Republic of the Sudan (1985–2019)

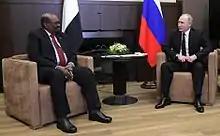
Al-Bashir and Russian President Vladimir Putin during a meeting in Sochi on 27 November 2017

The Sudanese conflict in South Kordofan and Blue Nile in the early 2010s between the Army of Sudan and the Sudan Revolutionary Front started as a dispute over the oil-rich region of Abyei in the months leading up to South Sudanese independence in 2011, though it is also related to civil war in Darfur that is nominally resolved, in January 2011 a South Sudanese independence referendum was held, and the south voted overwhelmingly to secede later that year as the Republic of South Sudan, with its capital at Juba and Salva Kiir Mayardit as its first president. Al-Bashir announced that he accepted the result, but violence soon erupted in the disputed region of Abyei, claimed by both the north and the south.